Great Green Wall (Africa)

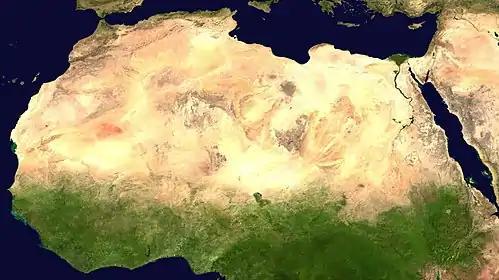
Satellite photo of the Sahara

The Great Green Wall or Great Green Wall for the Sahara and the Sahel is a project adopted by the African Union in 2007, initially conceived as a way to combat desertification in the Sahel region and hold back expansion of the Sahara desert, by planting a wall of trees stretching across the entire Sahel from Djibouti City, Djibouti to Dakar, Senegal. The original dimensions of the "wall" were to be 15 km (9 mi) wide and 7,775 km (4,831 mi) long, but the program expanded to encompass nations in both northern and western Africa. The concept evolved into promoting water harvesting techniques, greenery protection and improving indigenous land use techniques, aimed at creating a mosaic of green and productive landscapes across North Africa. Later it adopted the view that desert boundaries change based on rainfall variations.